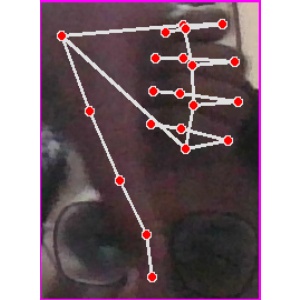
अक्षर: फ